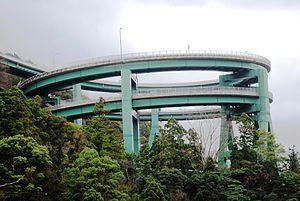
Cet article a pour vocation de présenter une liste de ponts remarquables du Japon, tant par leurs caractéristiques dimensionnelles, que par leur intérêt architectural ou historique.